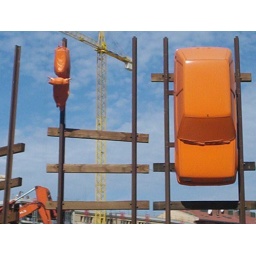
This was on fencing around a building site